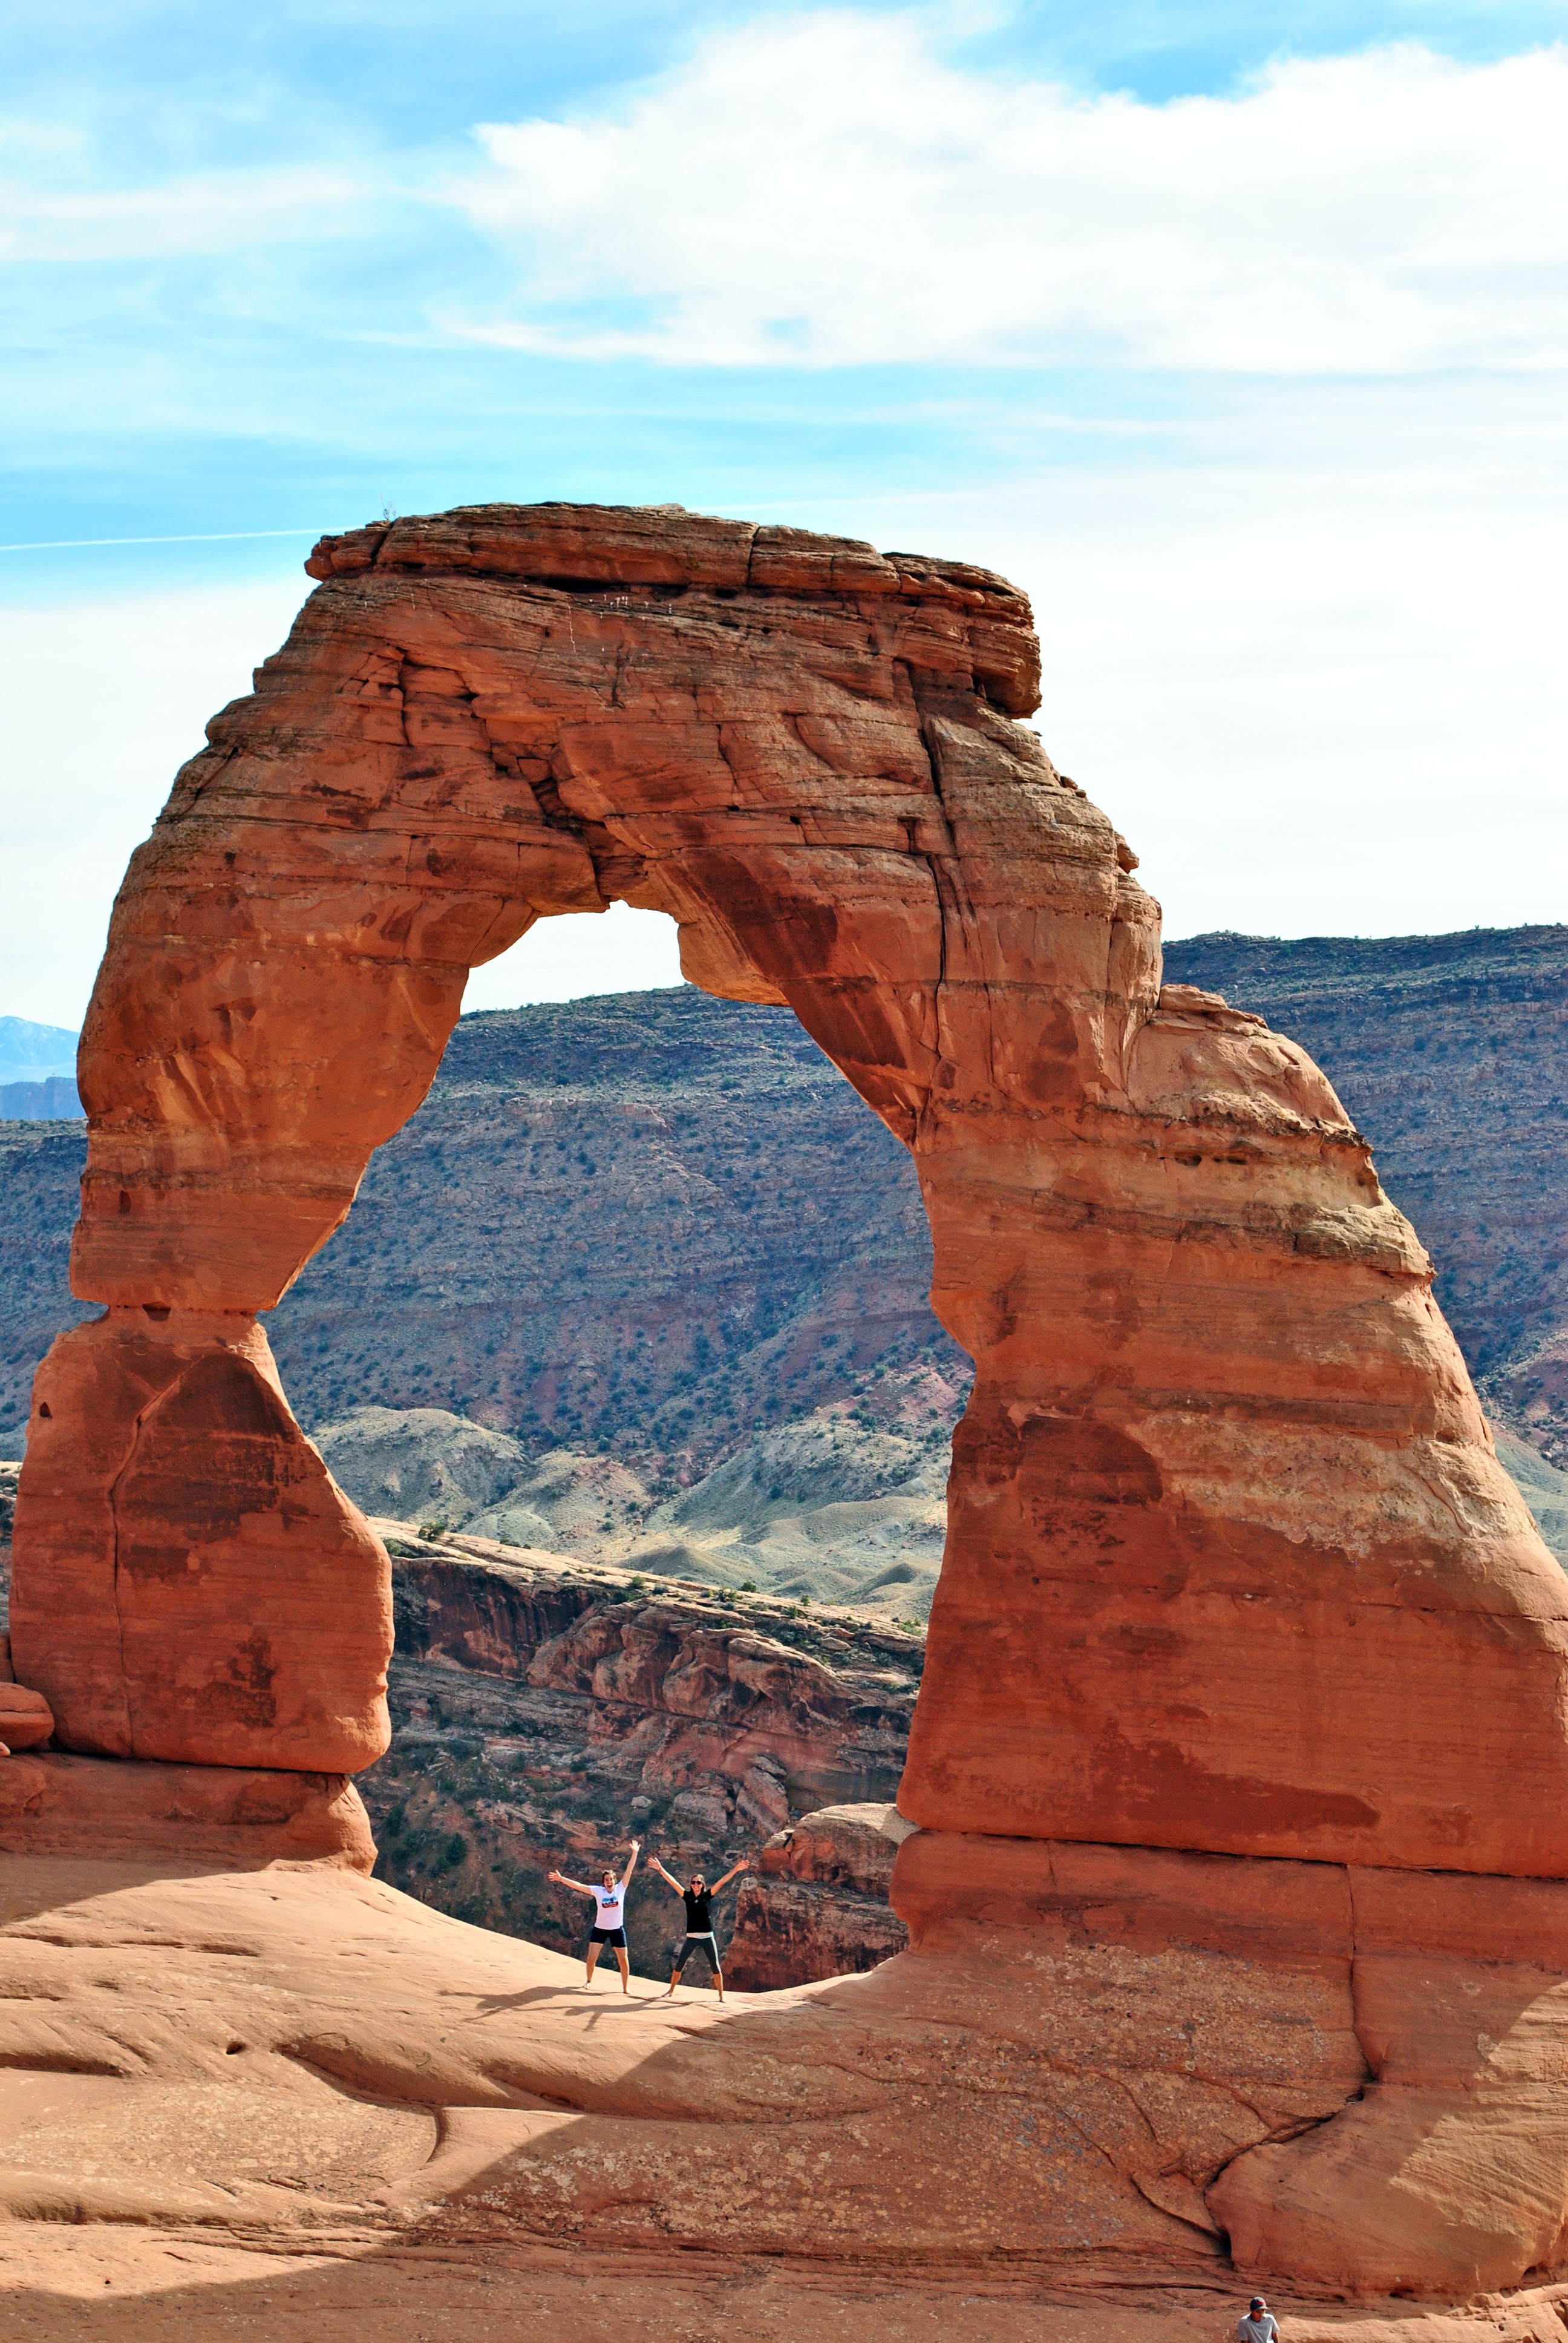
sea, rock, architecture, wood, monument, formation, cliff, arch, landmark, terrain, material, geology, temple, wadi, butte, monolith, natural arch, ancient history